Luigi Pasinetti

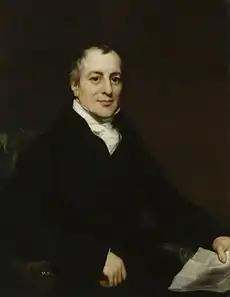
David Ricardo has been one of the most influential economists in the thinking of Pasinetti.

At that time, Piero Sraffa had just published "The Works and Correspondence of David Ricardo", one of the most masterful editorial works ever to be published in economics; and scholars were wondering how Sraffa's remarkable work could clarify and enrich the interpretation of "Classical economics". Pasinetti's mathematical formulation provided a rigorous and clear answer to that question, in particular with "reference" to two major Classical problems: the "theory of value" and the "theory of income distribution".